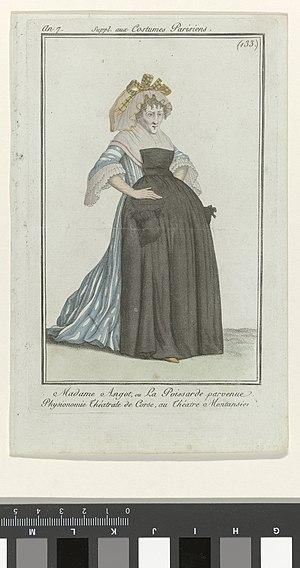
Madame Angot est un personnage de fiction, utilisé dans des pièces de théâtre.